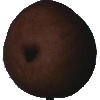
Label: pear_kaiser